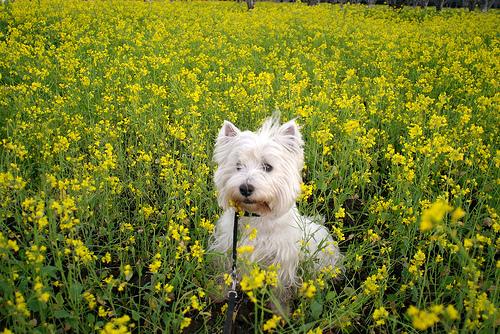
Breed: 209-n000040-West_Highland_white_terrier